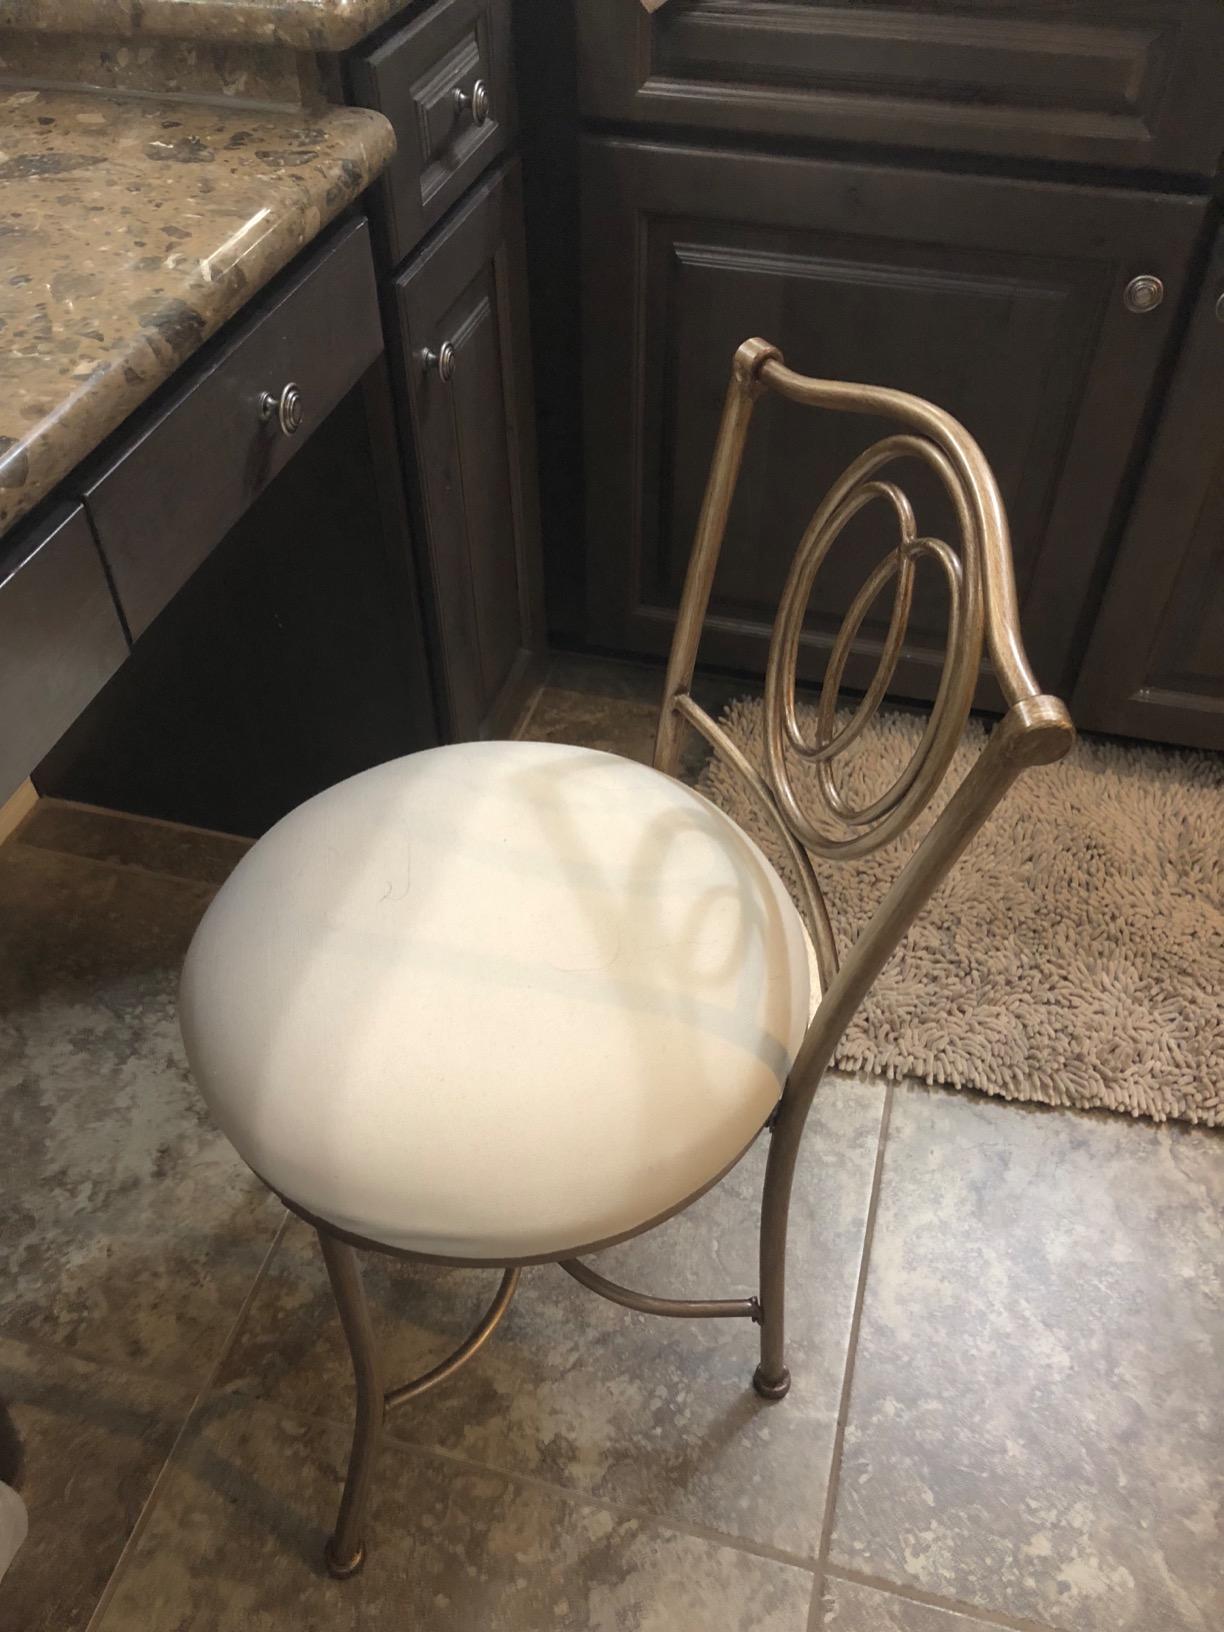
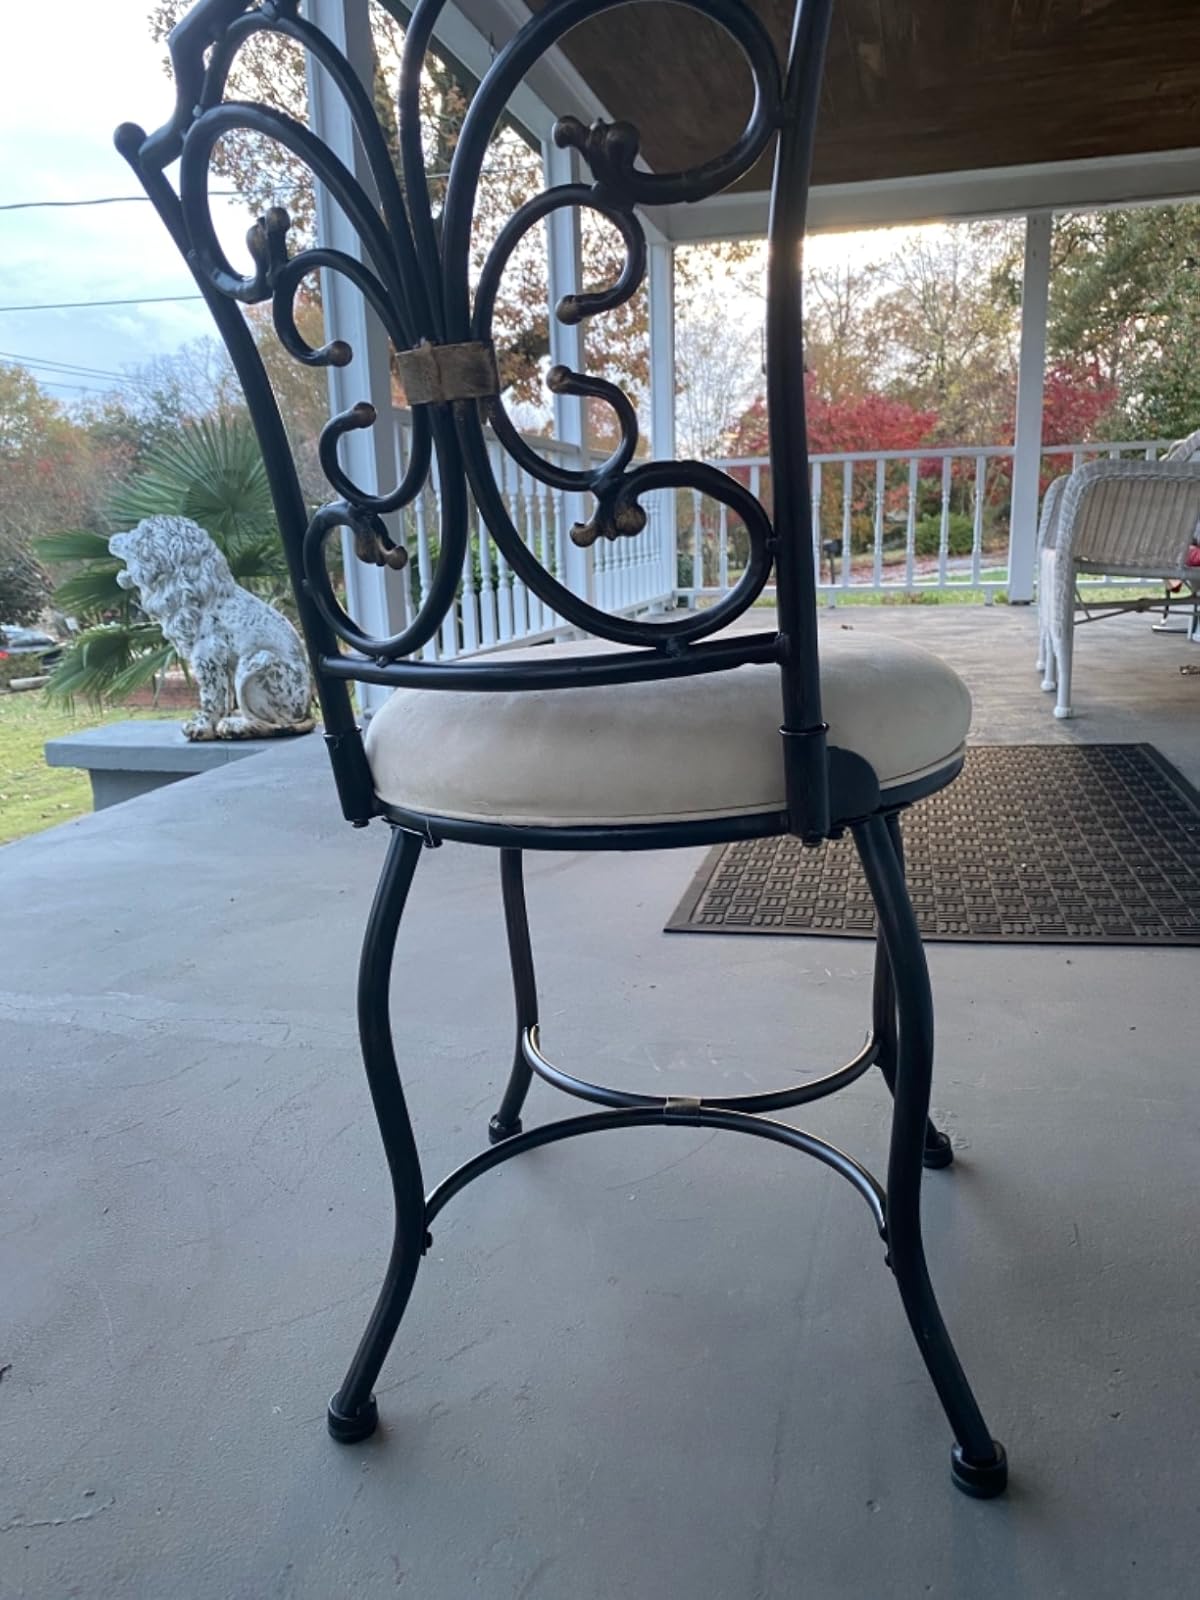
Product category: stool
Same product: no